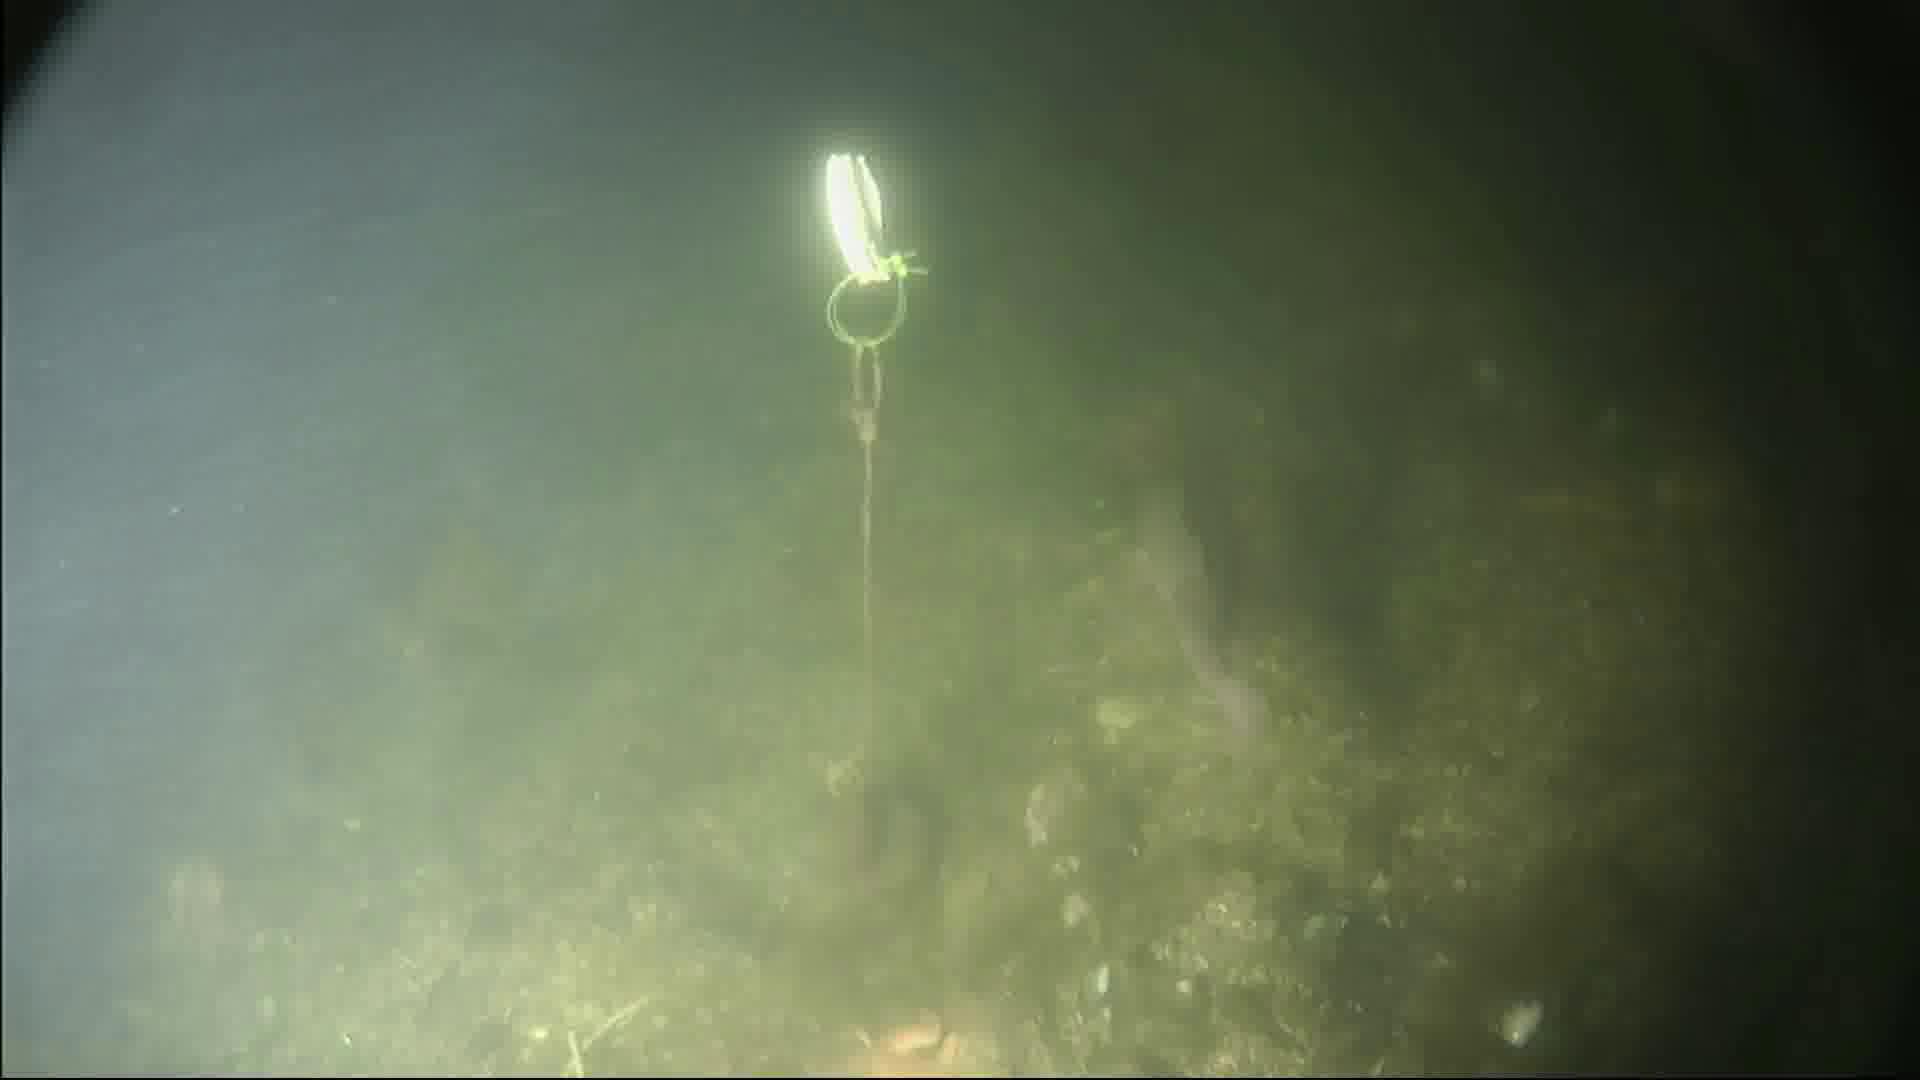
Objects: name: fish
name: starfish